Church of the Teutonic Order, Vienna

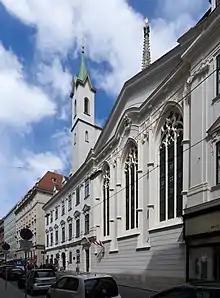

The Church of the Teutonic Order, also known as the Church of Saint Elisabeth of Hungary, is the mother church of the Teutonic Order, a German-based Roman Catholic religious order formed at the end of the 12th century. Located in Vienna, Austria, near the Stephansdom, it is the current seat of the Grand Master of the Order.